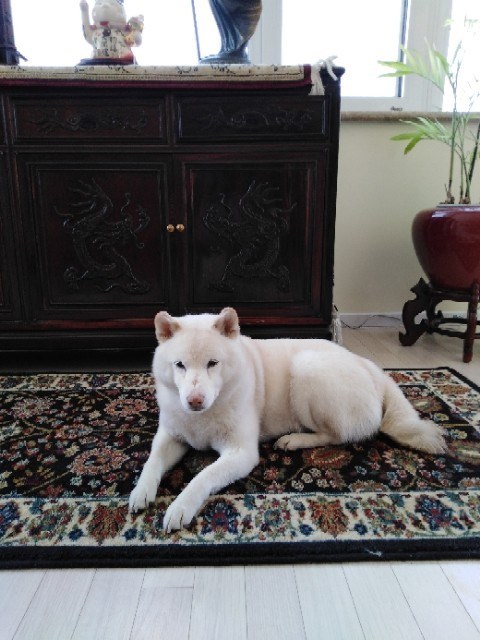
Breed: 1043-n000001-Shiba_Dog